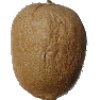
Label: Kiwi 1